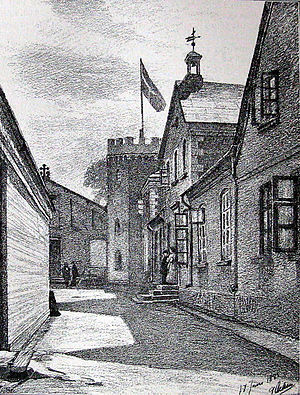
Askov Højskole
Askov Højskole i 1885
Askov Højskole 1885
Askov Højskole er en dansk folkehøjskole, der ligger i landsbyen Askov ca. 3 km fra stationsbyen Vejen i det sydlige Jylland mellem Kolding og Esbjerg. Den blev grundlagt i 1865 som en videreførelse af Danmarks første folkehøjskole, oprettet 1844 i Rødding i Sønderjylland på initiativ af Christian Flor. Første forstander på Askov Højskole var Ludvig Schrøder.